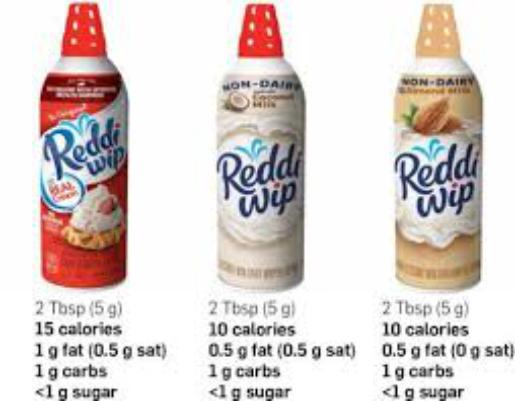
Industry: Food